Steve Cohen (author)

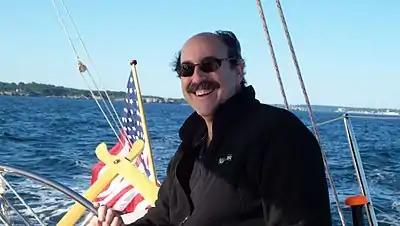
Steve Cohen's most used biography photo

For nine years Cohen was then a Managing Director at Scholastic, the children's publishing company. He was responsible for creating and managing several businesses including "Parent & Child Magazine", the Parent Bookshelf, and the Everything You Always Wanted to Know About...(Kindergarten, First Grade, Second Grade) book series.